Sex as a biological variable

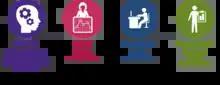
The NIH 4 Cs of Studying Sex to Strengthen Science.

In May 2014, the NIH announced the formation of SABV policy. The policy came into effect in 2015 which specified that "SABV is frequently ignored in animal study designs and analyses, leading to an incomplete understanding of potential sex-based differences in basic biological function, disease processes, and treatment response. NIH expects that sex as a biological variable will be factored into research designs, analyses, and reporting in vertebrate animal and human studies. Strong justification from the scientific literature, preliminary data or other relevant considerations must be provided for applications proposing to study only one sex." The review criteria should assess the extent to which the sex of participants has been incorporated into the research plan.